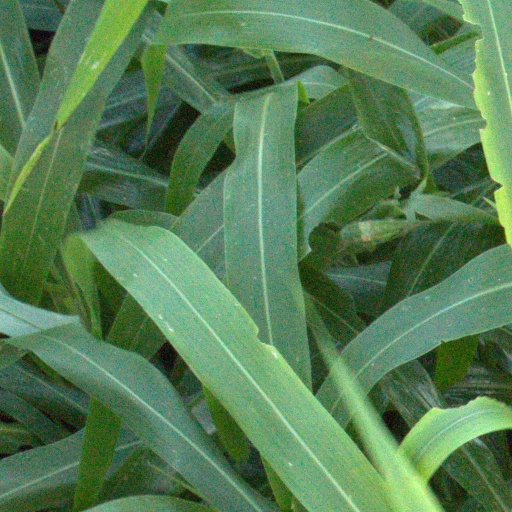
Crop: sorghum